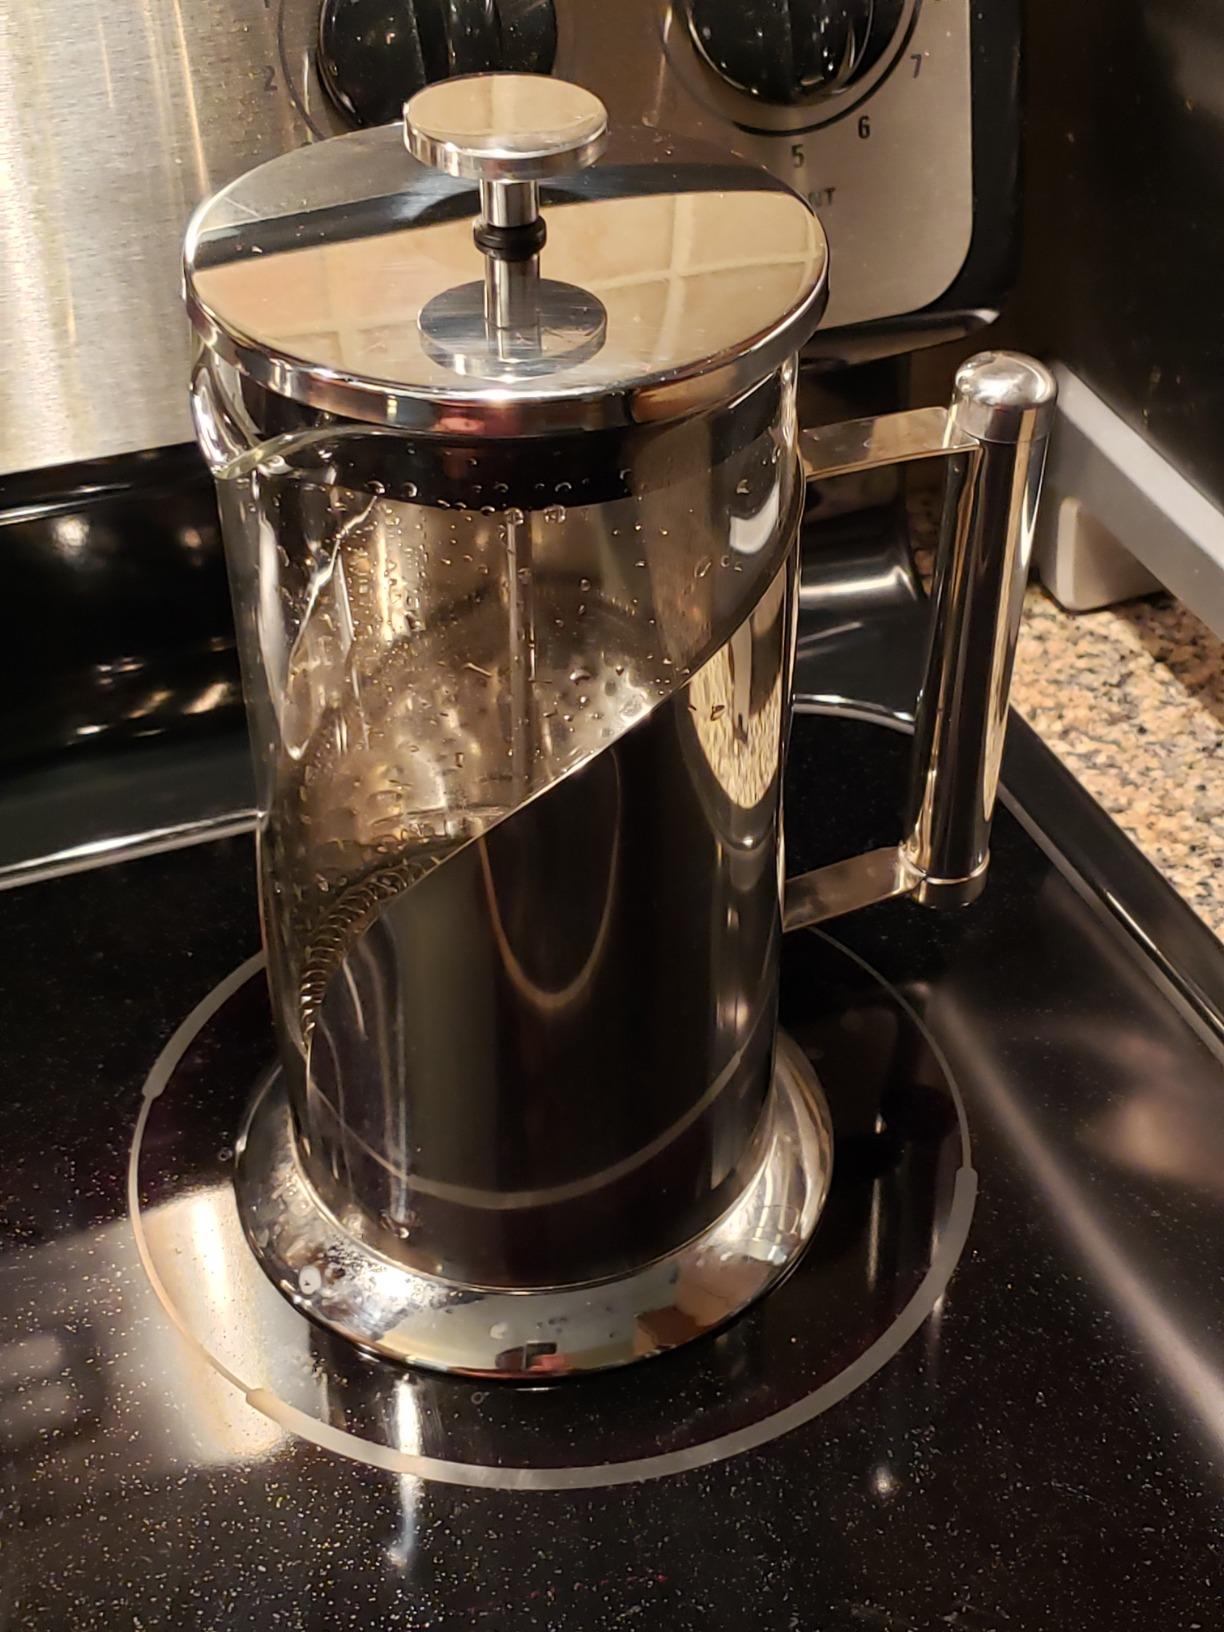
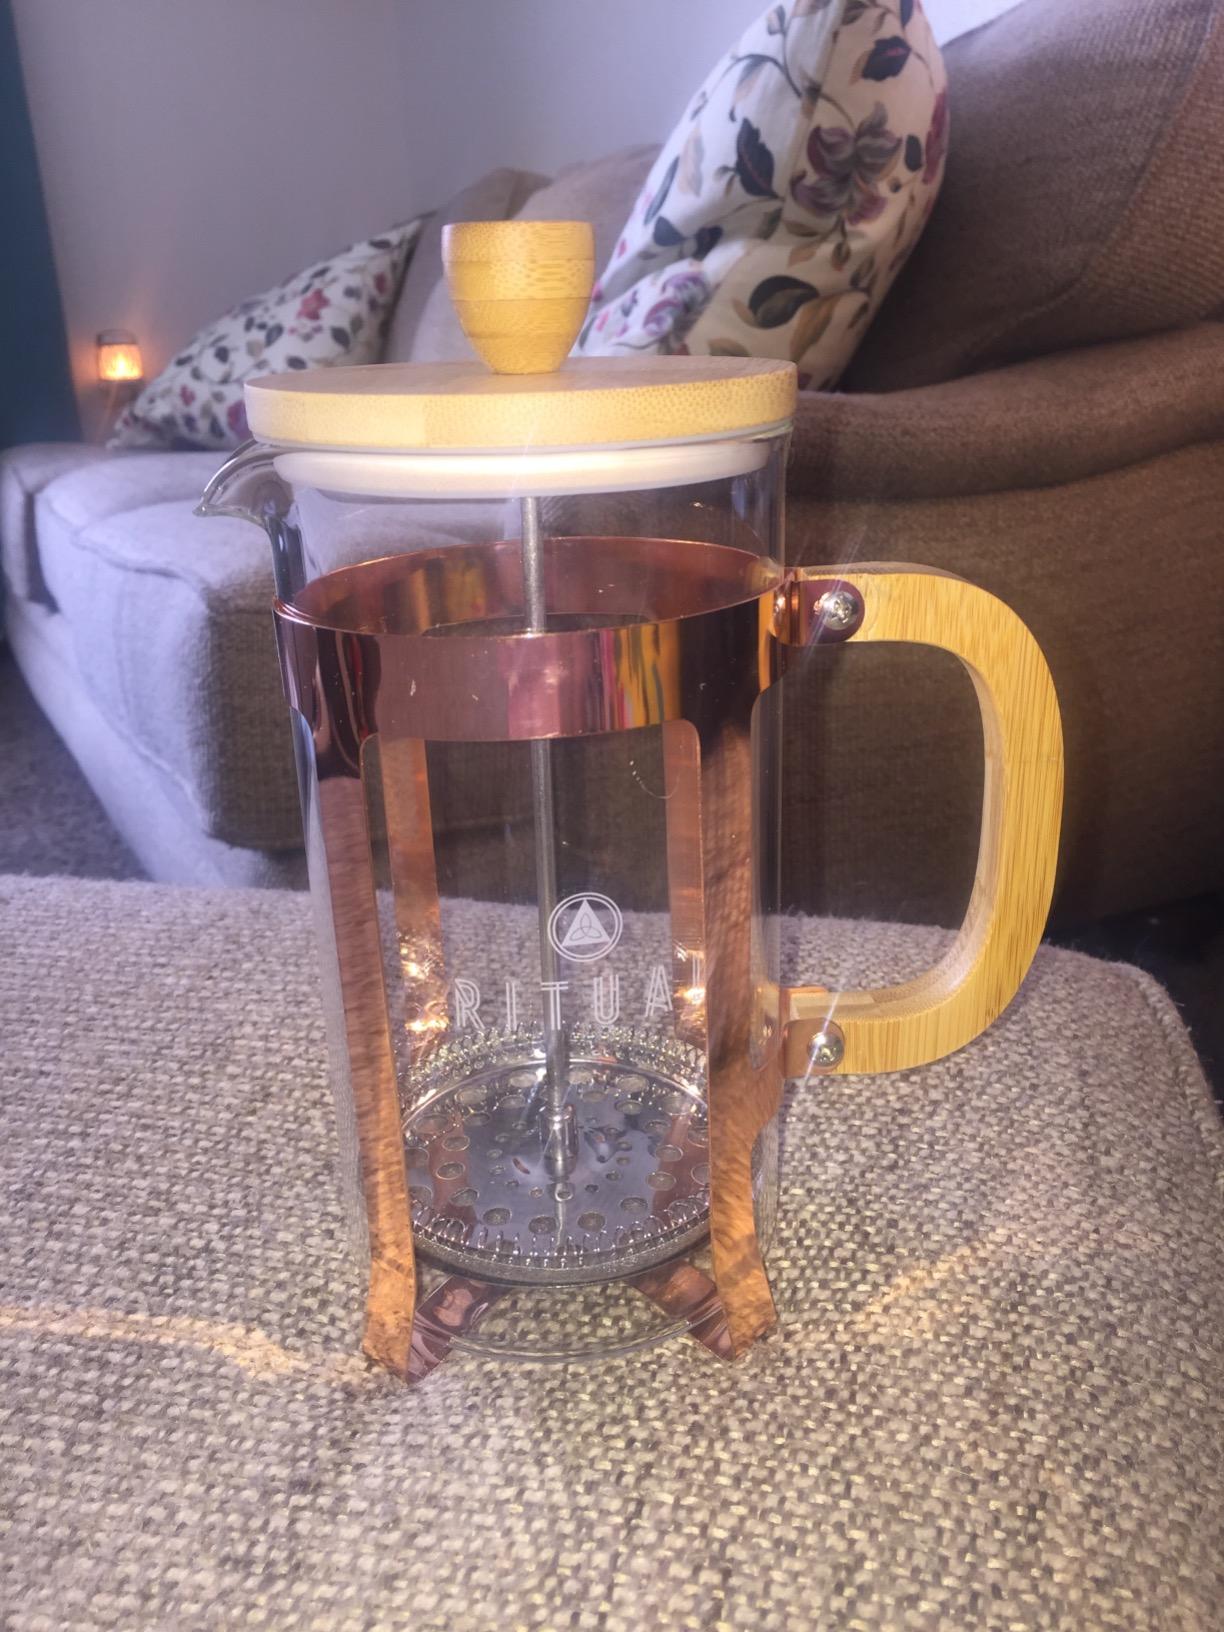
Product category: items_tea
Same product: no